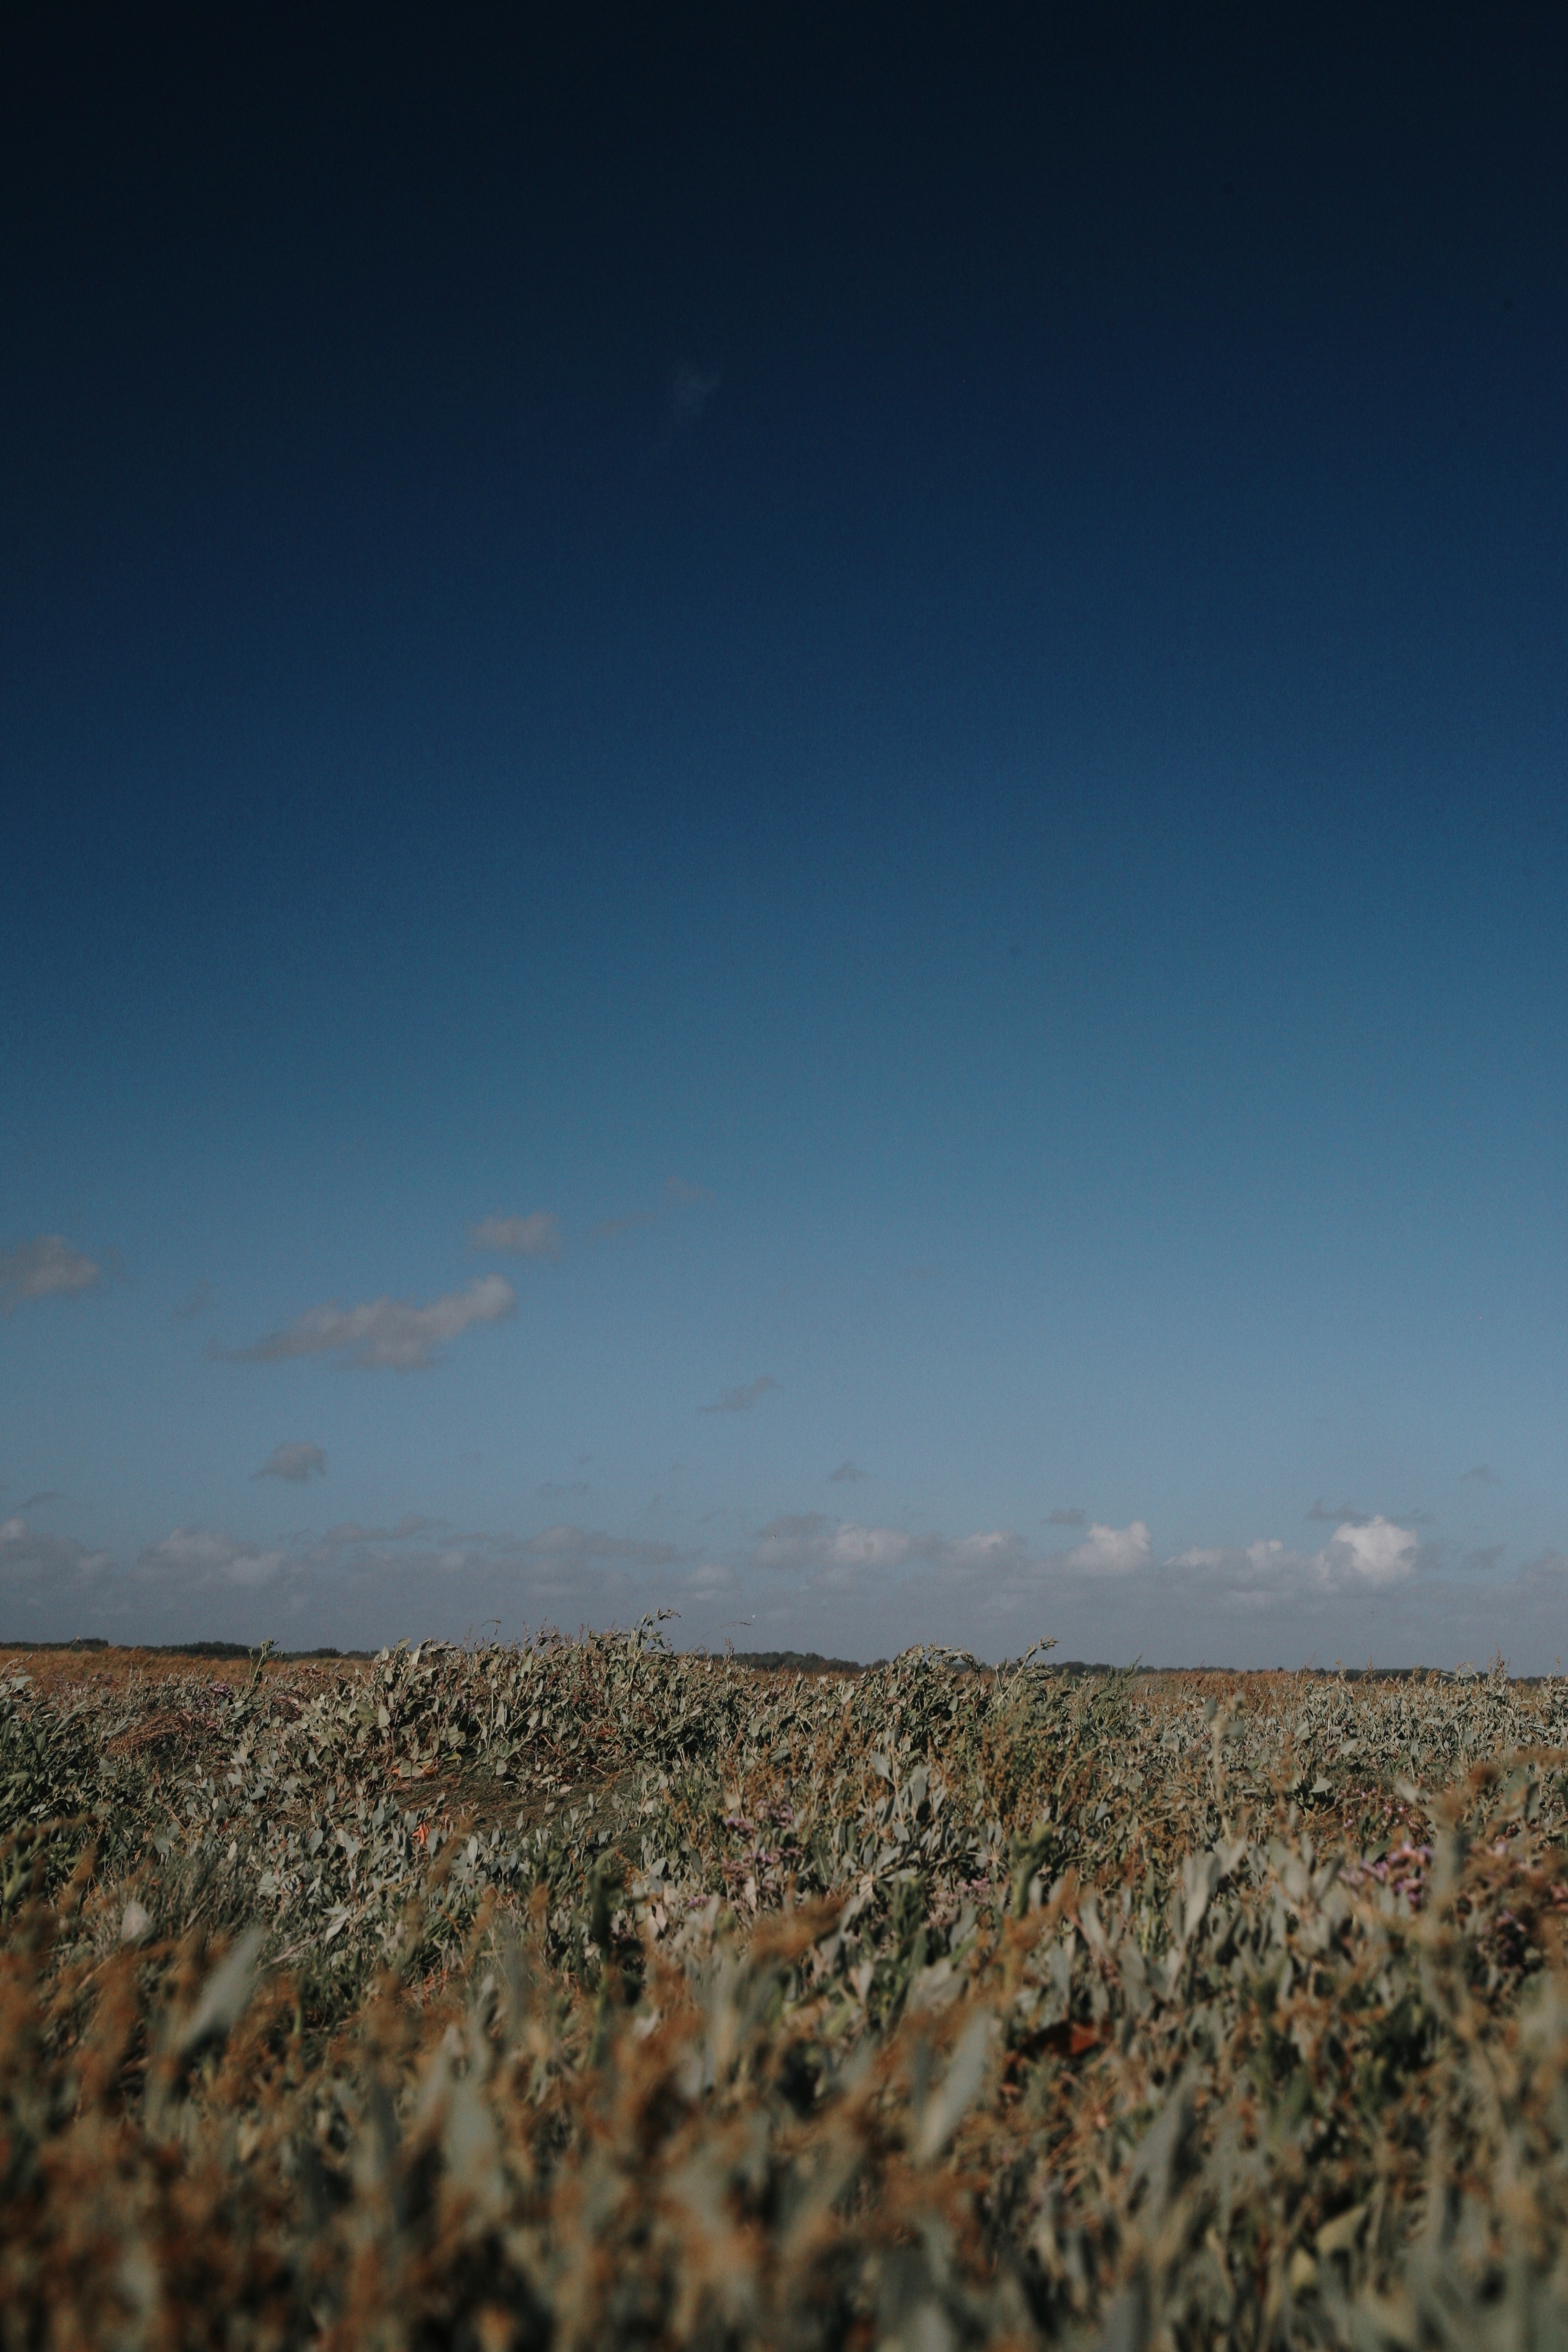
beach, landscape, sea, coast, nature, grass, sand, horizon, mountain, cloud, sky, sunset, field, prairie, sunlight, morning, hill, desert, flower, wind, france, evening, crop, agriculture, channel, baie, frankreich, habitat, ecosystem, pasdecalais, cotedopale, manche, fortmahon, authie, baiedelauthie, steppe, natural environment, aeolian landform, grass family